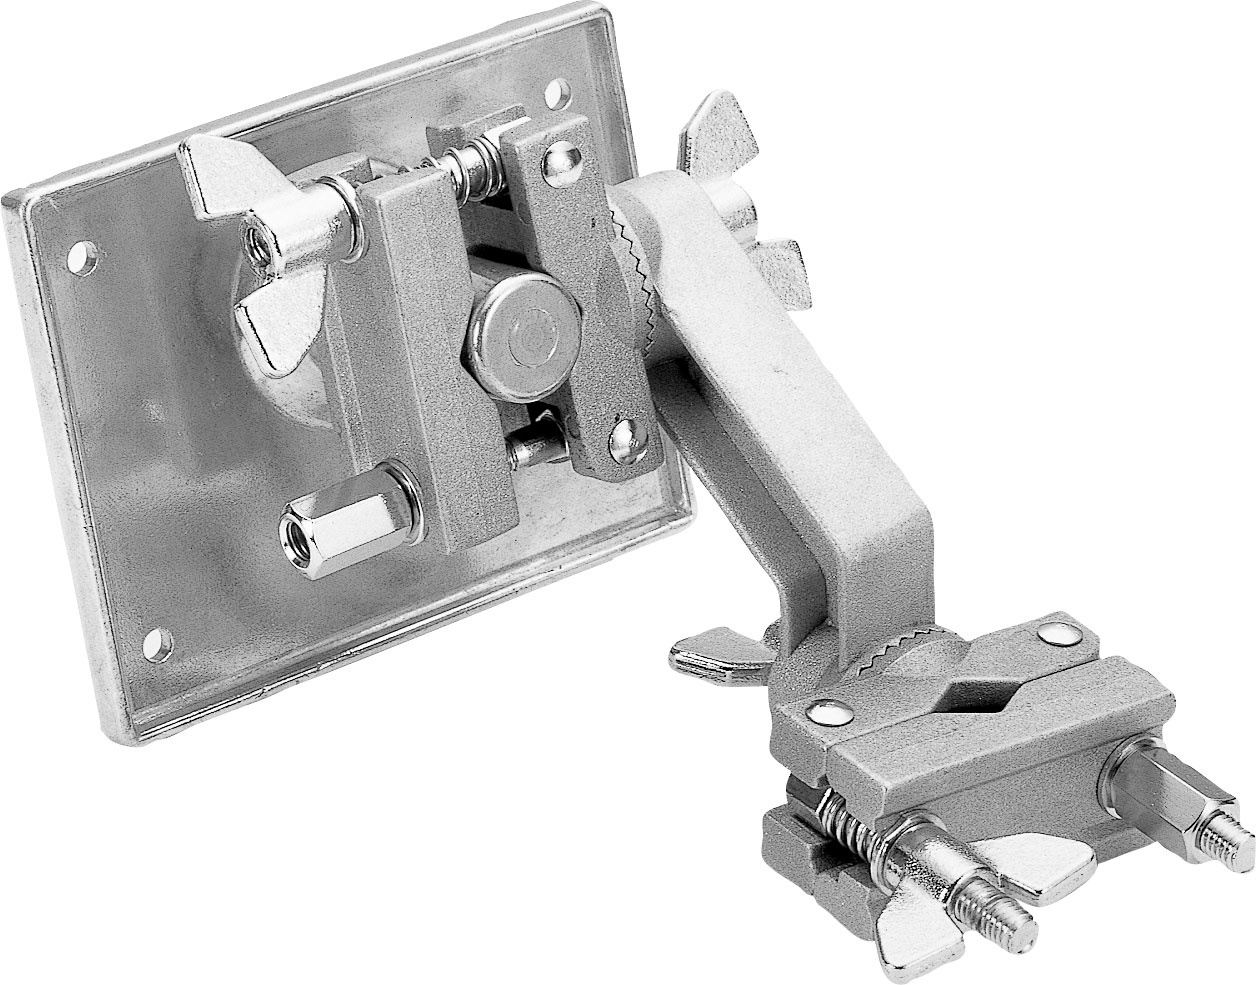
Roland APC-33 Mounting Clamp for SPD-SX
The Roland APC-33 mounting clamp attaches Roland SPD style percussion pads to a conventional cymbal stand for use with an acoustic drum kit. Key Features: Designed for Roland SPD pads Attaches to a convential cymbal stand Sturdy Design
Brand: Roland
Category: Arts & Entertainment > Hobbies & Creative Arts > Musical Instrument & Orchestra Accessories > Percussion Accessories > Drum Kit Hardware > Drum Kit Mounting Hardware > Clamps